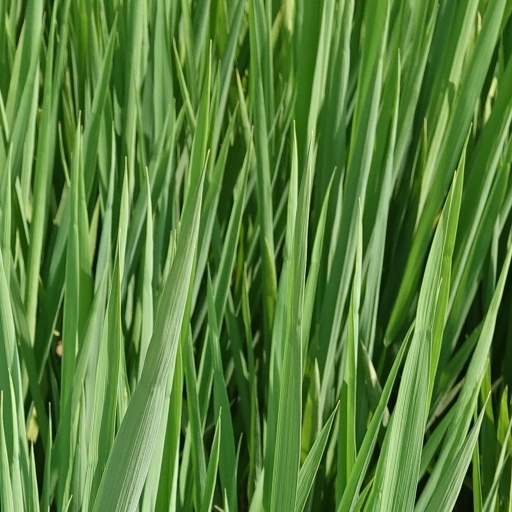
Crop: rice